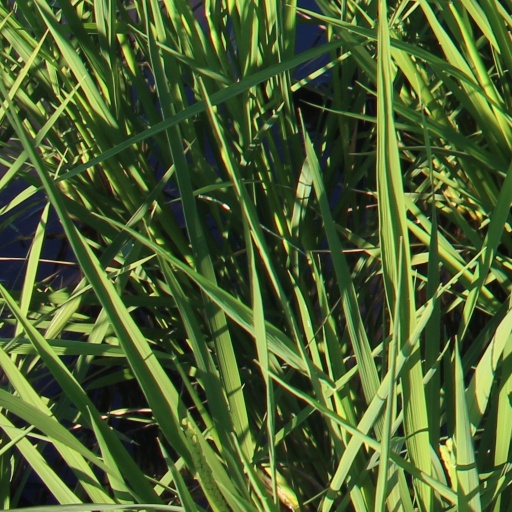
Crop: rice